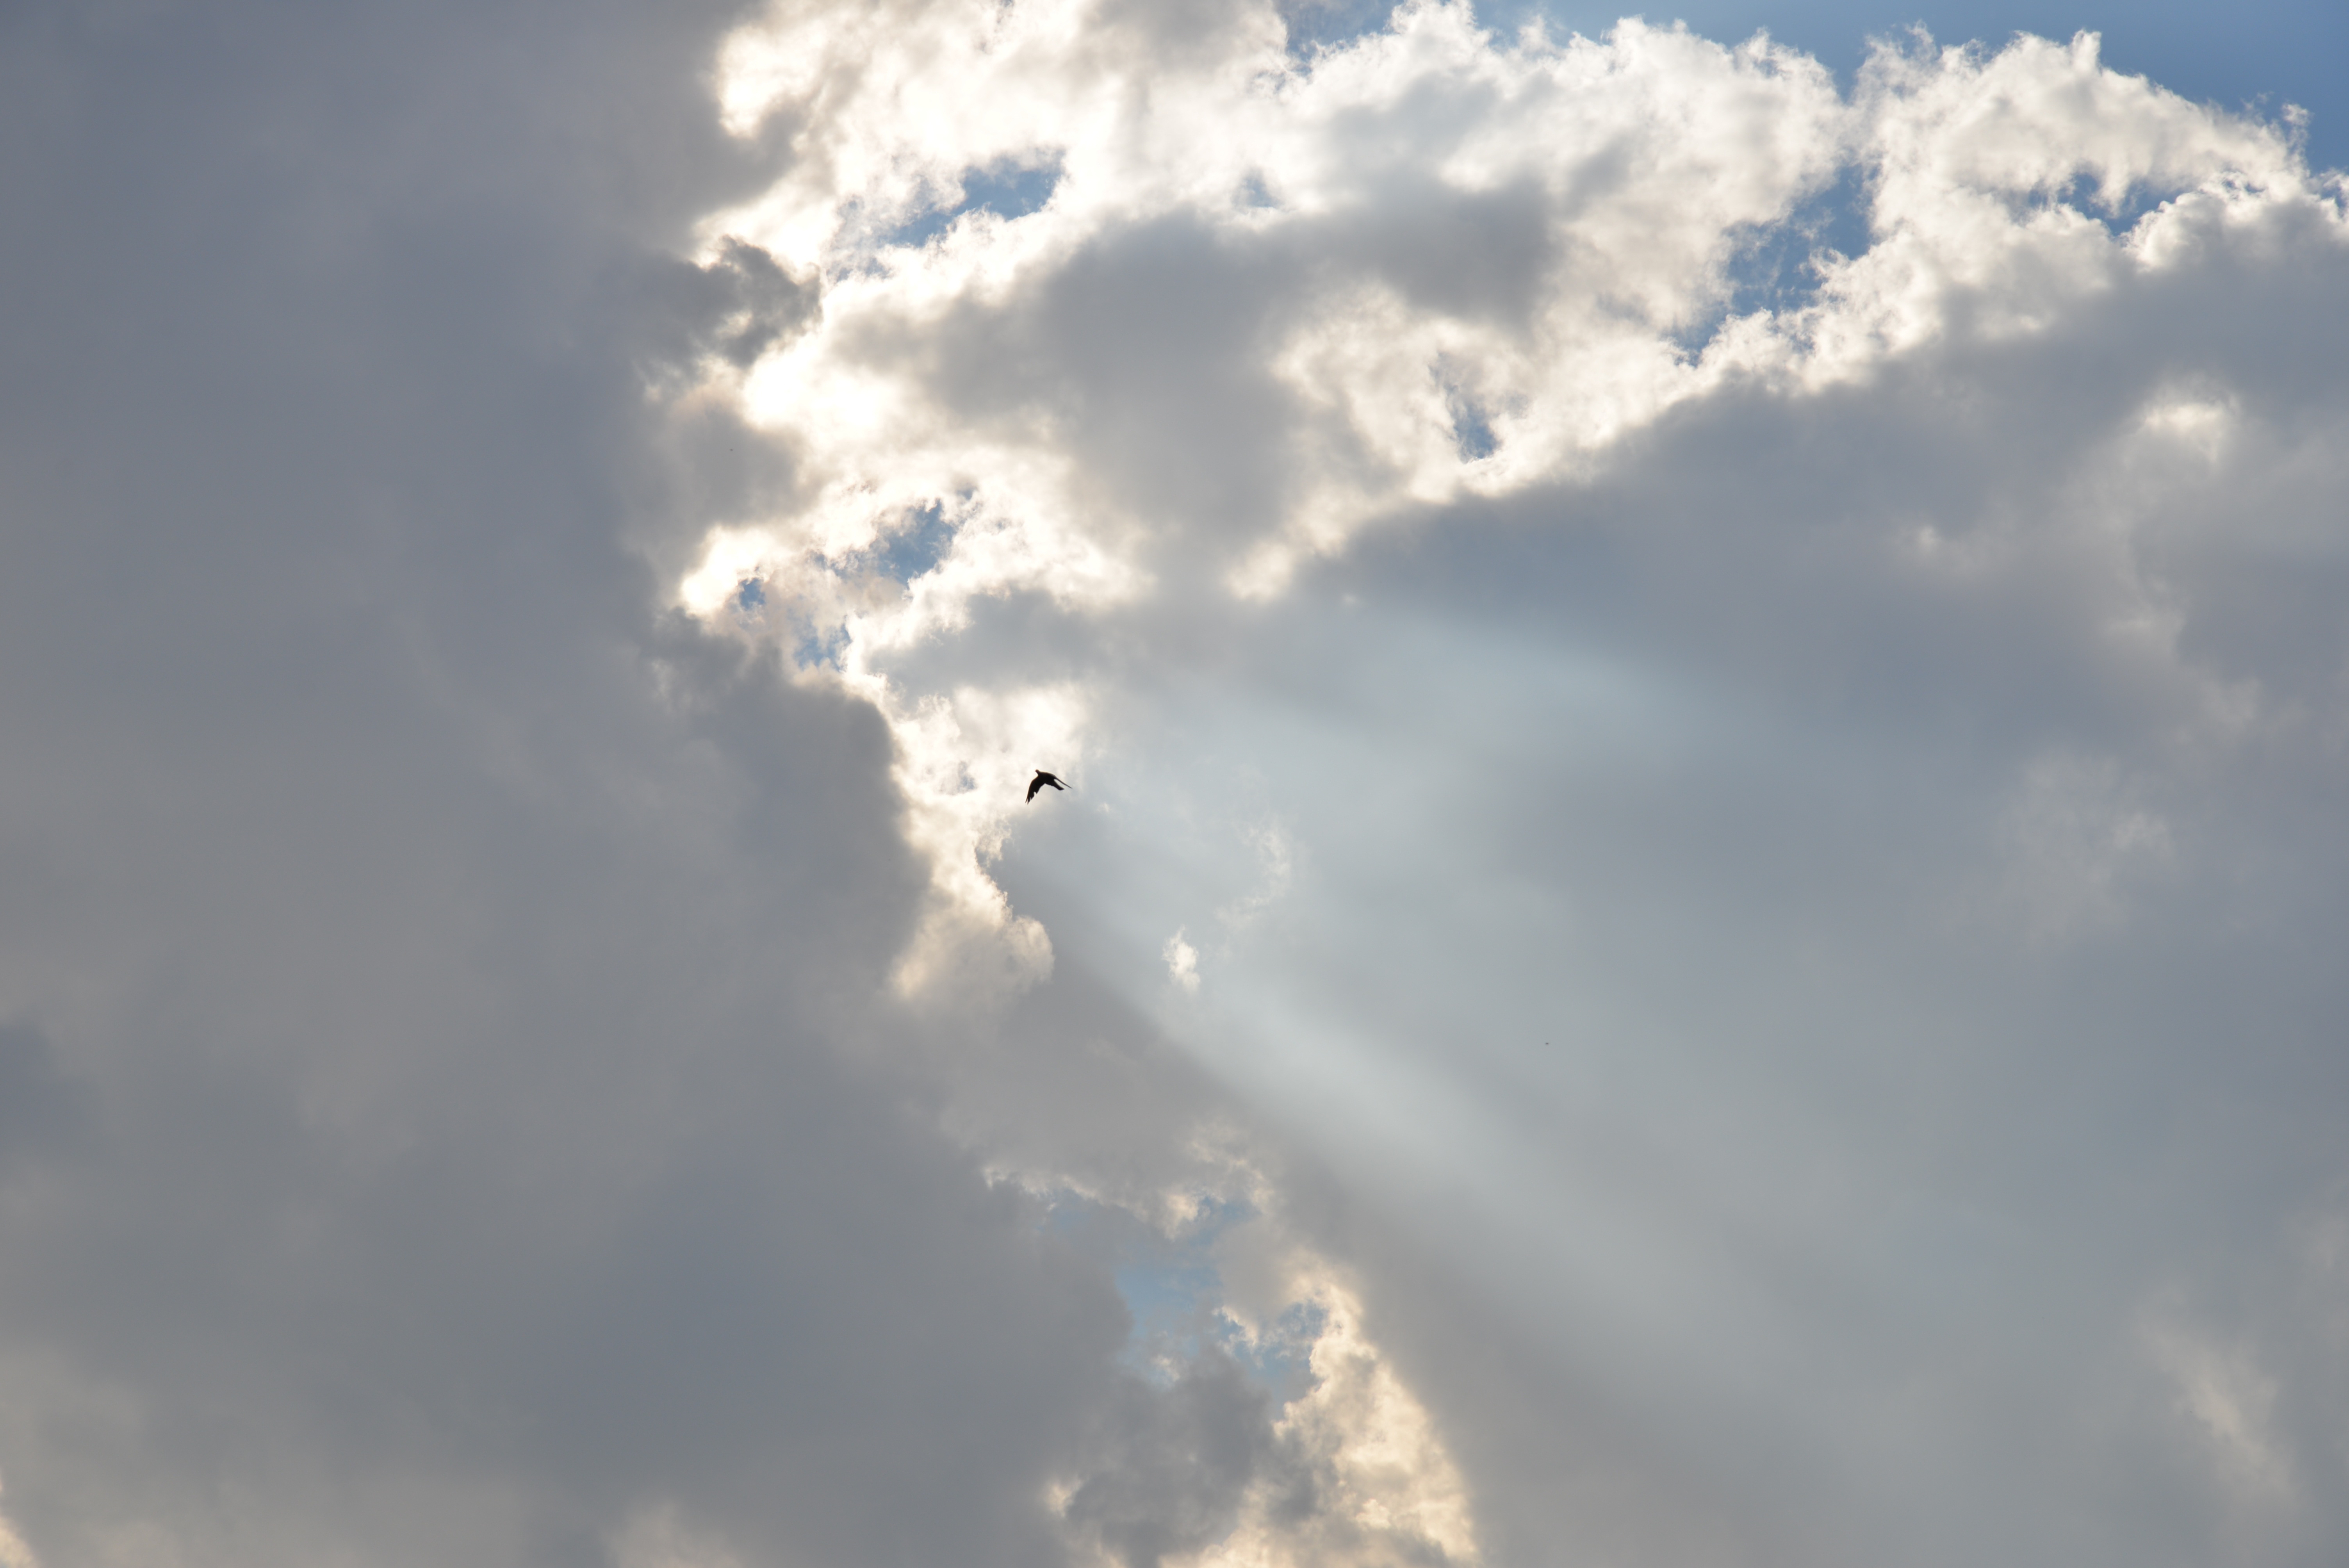
cloud, sky, sun, sunlight, cloudy, atmosphere, paris, daytime, cumulus, ray of light, clouds, ave, ray of sunshine, meteorological phenomenon, atmosphere of earth